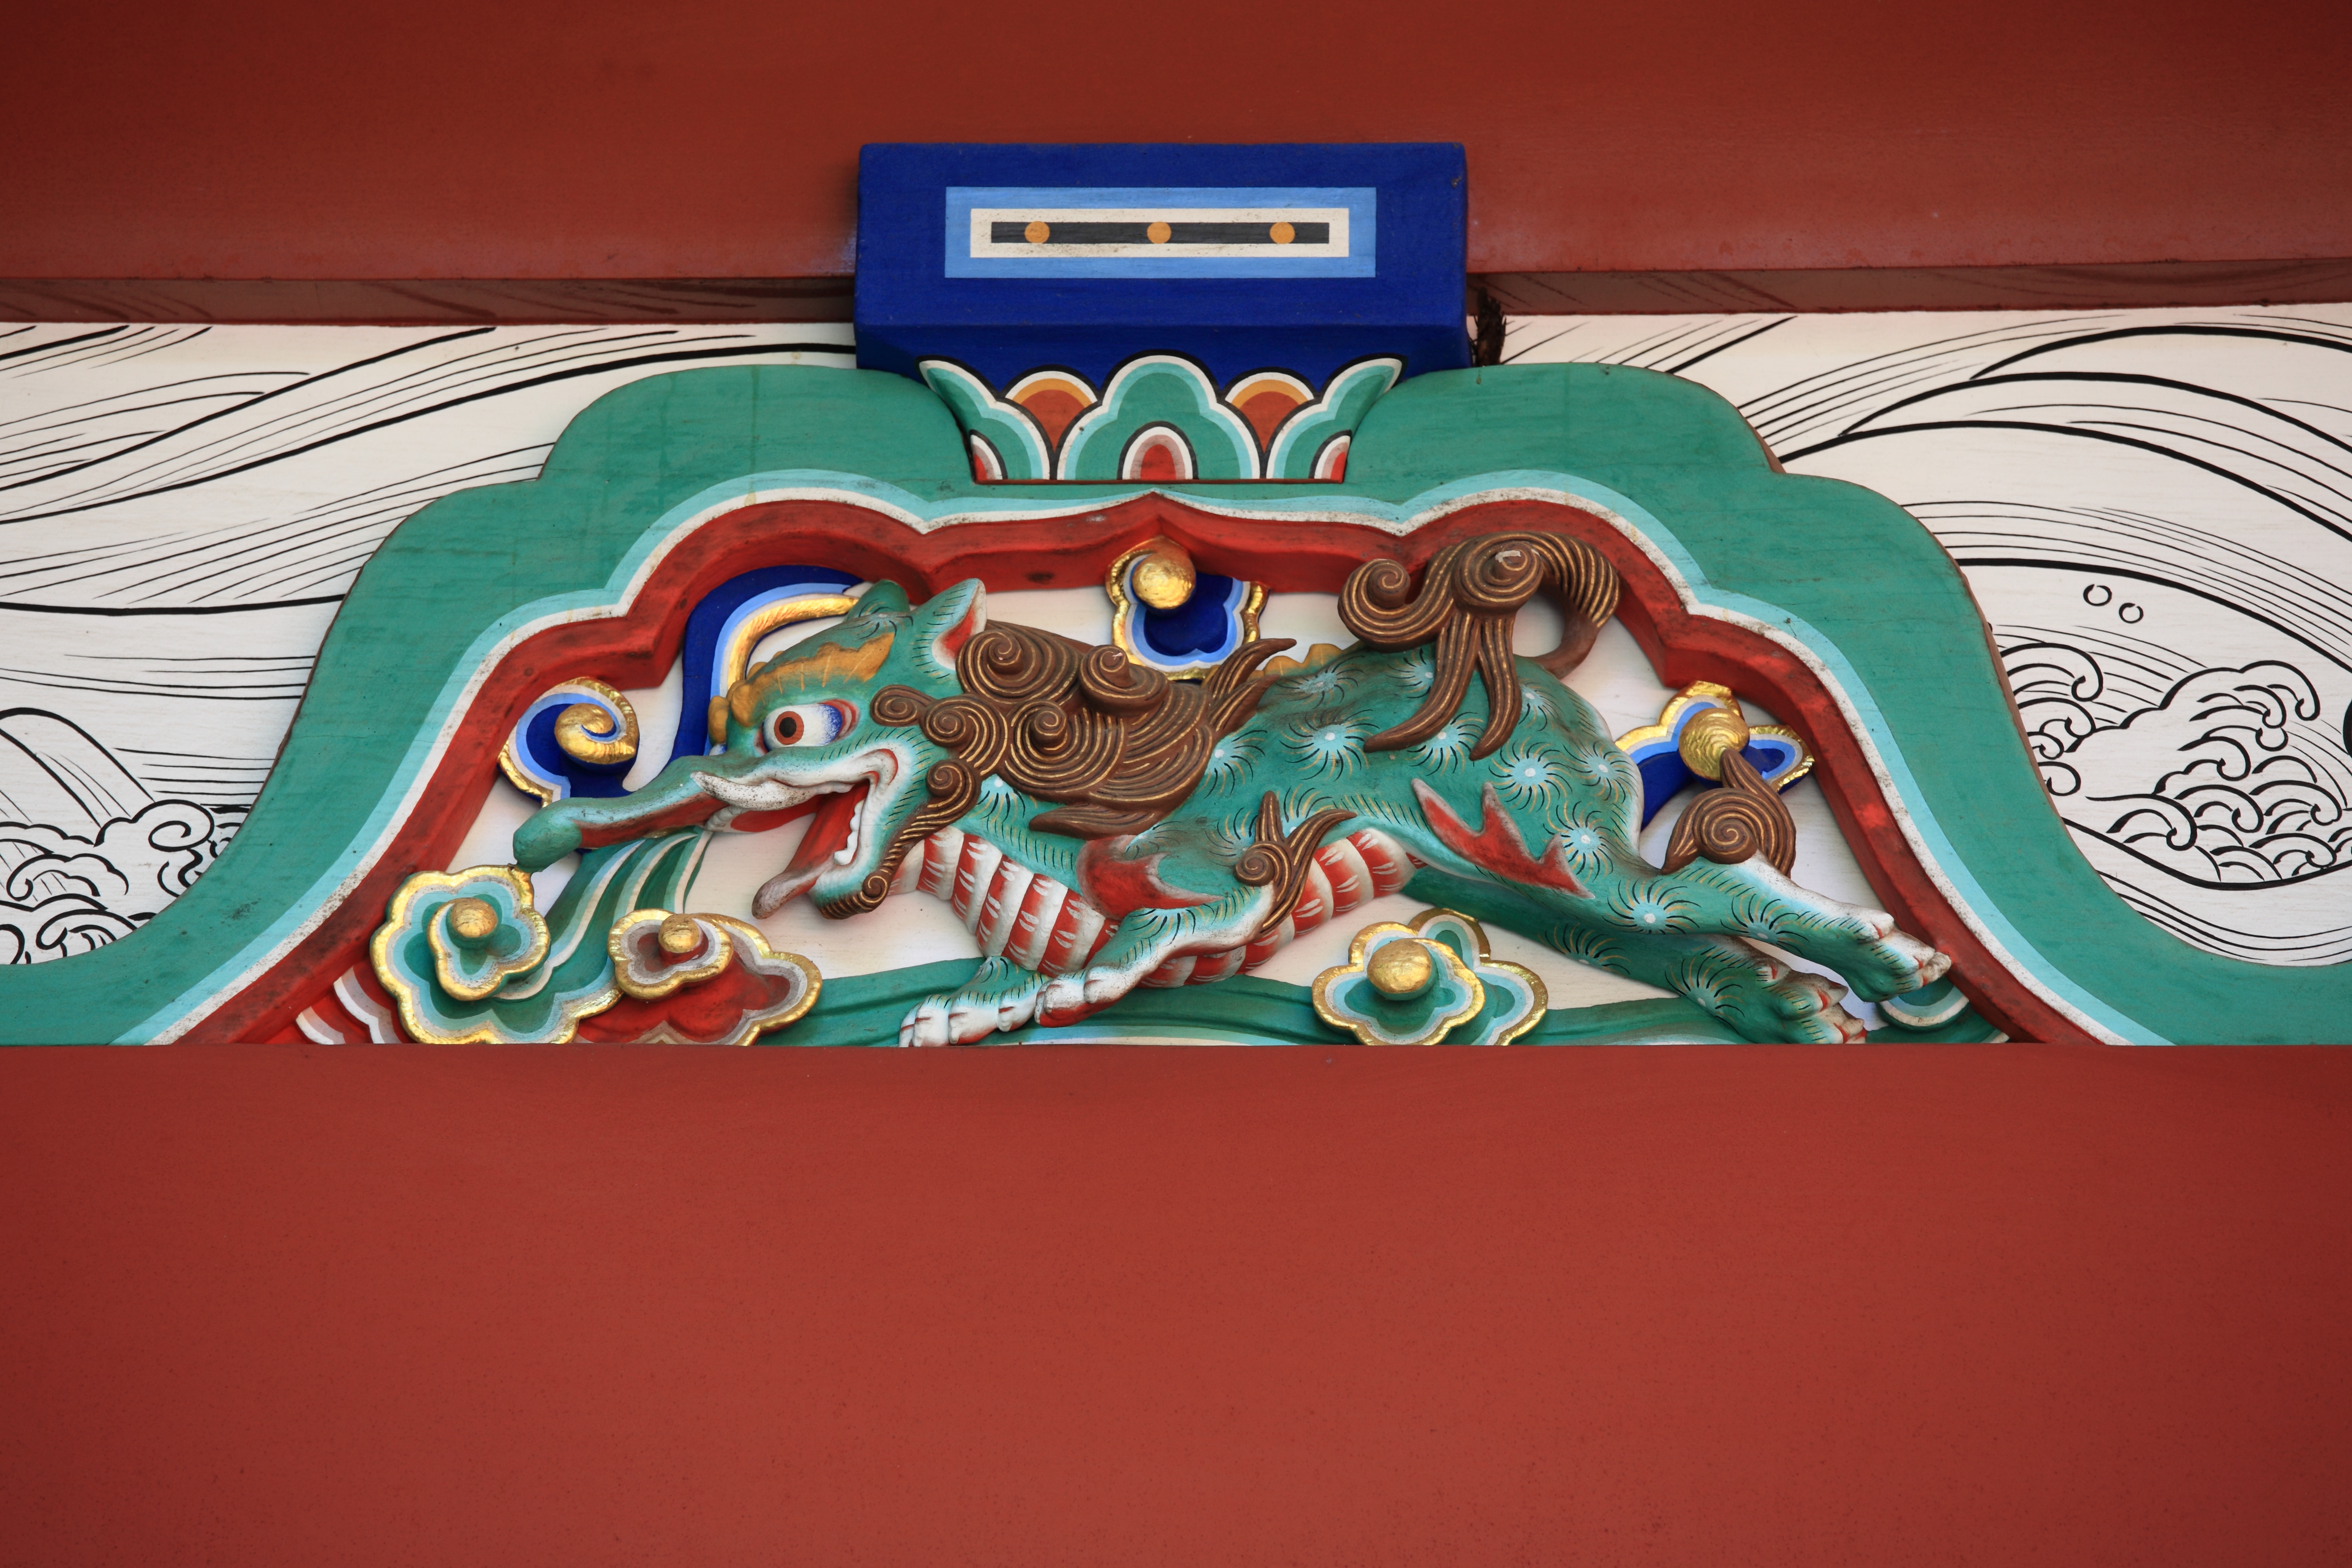
high, art, illustration, mural, shrine, 5d, hires, woodcarving, markii, hi, res, resolution, shizuoka, kunohzantoushouguu